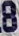
Number: 8